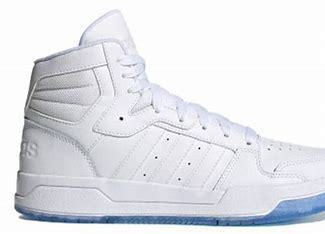
Brand: adidas
Model: NEO Entrap Mid Skate